Sky position (RA, Dec in degrees): 232.989, 9.227
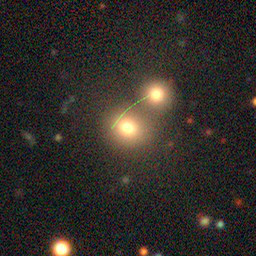
Galaxy morphology: Merging Galaxies